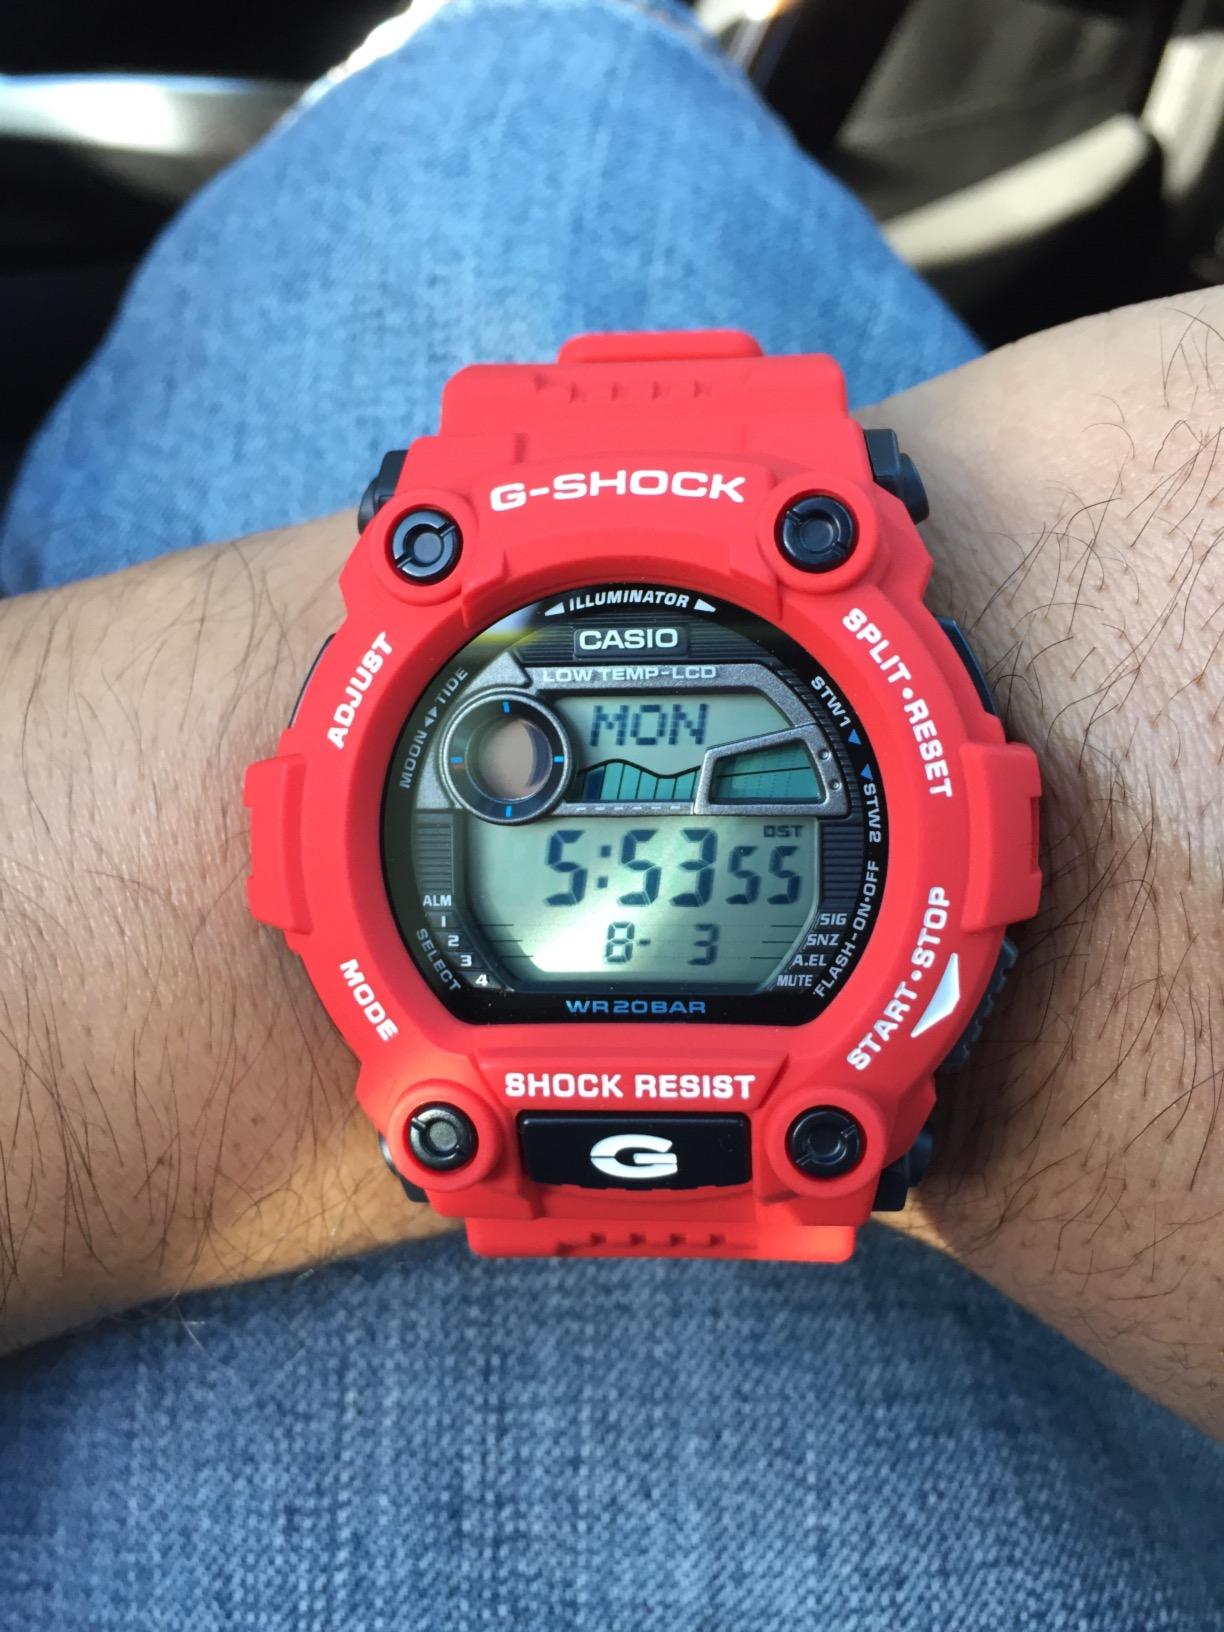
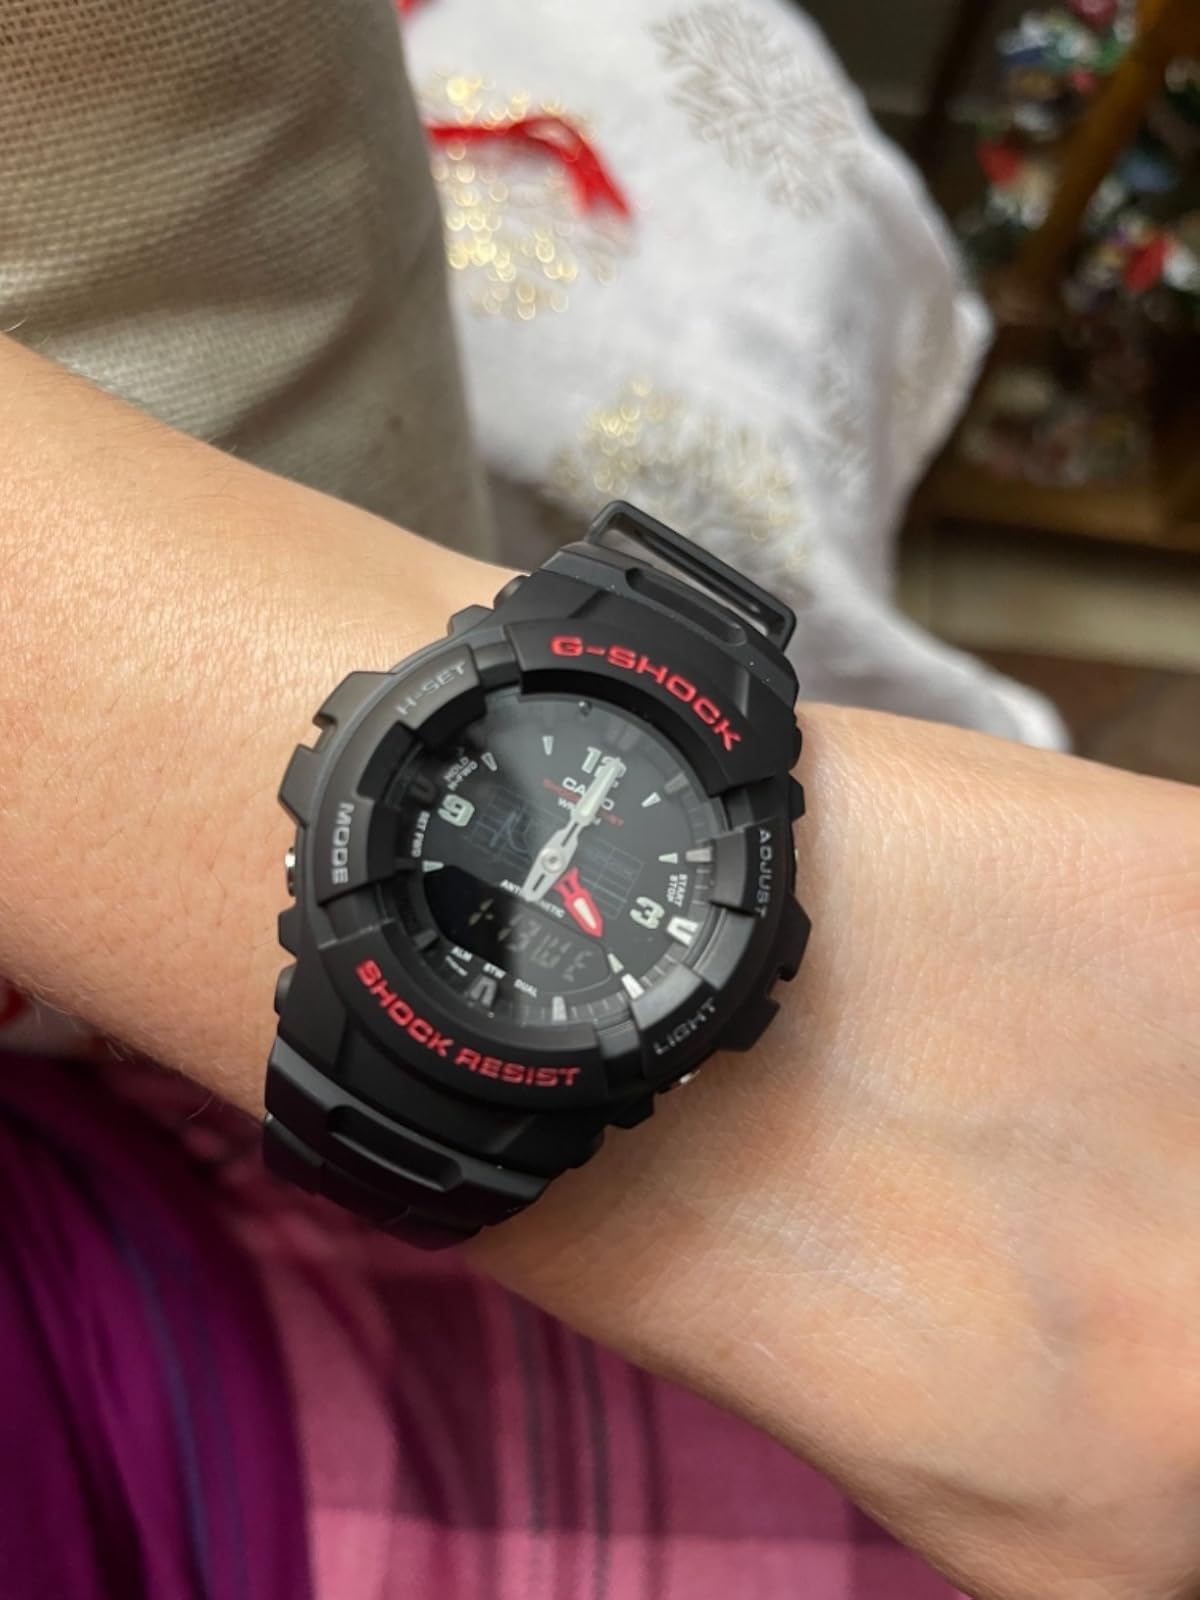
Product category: accessories_watch
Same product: no